Titken House

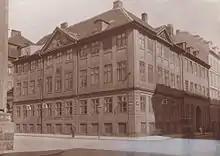
The Titken House in the late 19th century

The building was expanded by kitchen master ("køkkenmester") H. F. Funch with the construction of Fredericiagade 18 in 1835. The naval officer and shipbuilder Henrik Gerner (1741–1787) had resided in the demolished building from 1784 to 1787. Nearby Gernersgade is named after him. Another naval officer, Jost van Dockum (1753–1834), had lived at the same address in 1784–1797. He would later be in charge of the Prøvestenen Battery during the Battle of Copenhagen in 1807. Fredericiagade 18 was rebuilt in 1835.